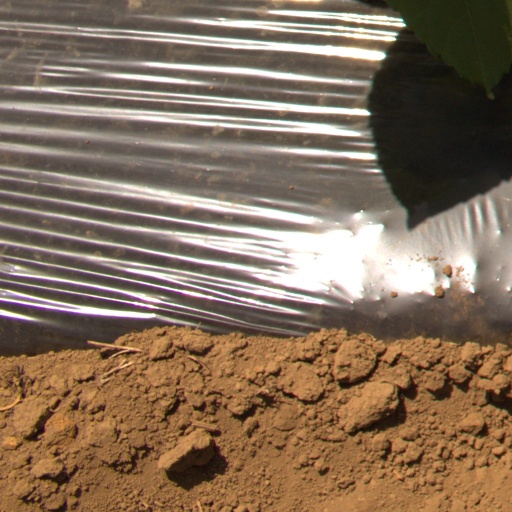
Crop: Jerusalem artichoke